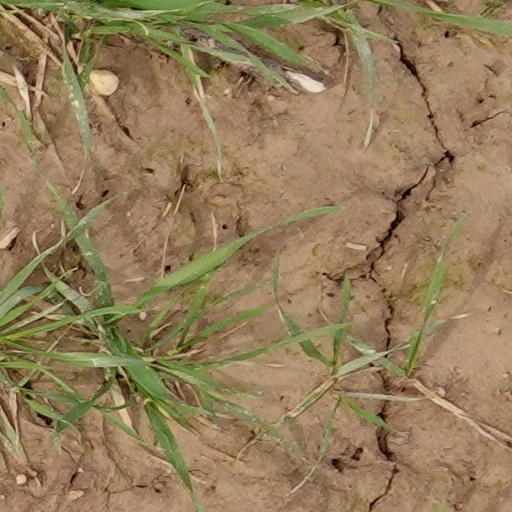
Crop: wheat